Bae Sang-moon

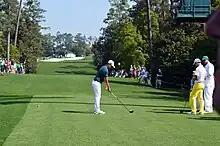
Bae Sang-moon at the 2015 Masters Tournament.

Bae earned an invitation to the 2015 Presidents Cup as a captain's pick by Nick Price. It was his last event before military service, which began in November 2015. His military service ended in August 2017.